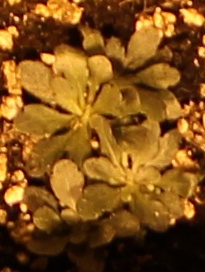
Label: Horseweed